Coronation of George V and Mary

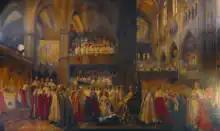
1913 painting by John Henry Frederick Bacon, depicting the coronation service.

The director of music, as in 1902, was Sir Frederick Bridge. As at the previous event, Bridge aimed to produce a celebration of four hundred years of English music, including work by Thomas Tallis, John Merbecke and George Frederick Handel. Bridge himself wrote a new anthem, "Rejoice in the Lord, O ye righteous", the tenor solo for which was performed by Edward Lloyd. The organist was Walter Alcock, who also wrote a new setting for the "Sanctus". Sir Hubert Parry wrote an orchestral introduction for his setting of Psalm 122, "I was glad" which had made a great impact at the 1902 coronation, and also a new setting of the "Te Deum", which was less well received, perhaps because the choir was exhausted at the end of the three-hour service. More successful was a new setting of the "Gloria" by Charles Villiers Stanford which was also used at the coronations of 1937 and 1953. New orchestral music included a "Coronation March" by Edward Elgar, who despite being awarded the Order of Merit in the coronation honours list, inexplicably refused to attend in person.